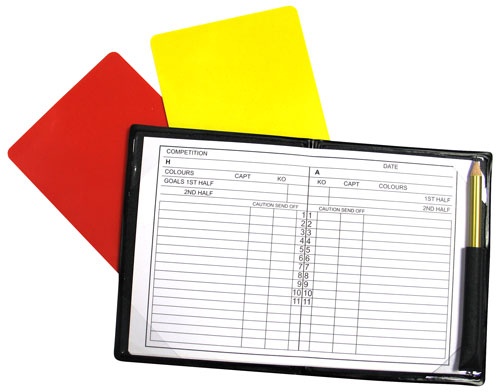
Precision Referees Note Book
Red and yellow cards in PVC case with note sheet and pencil.
Brand: Precision
Category: Sporting Goods > Athletics > Coaching & Officiating > Penalty Cards & Flags > Penalty Cards